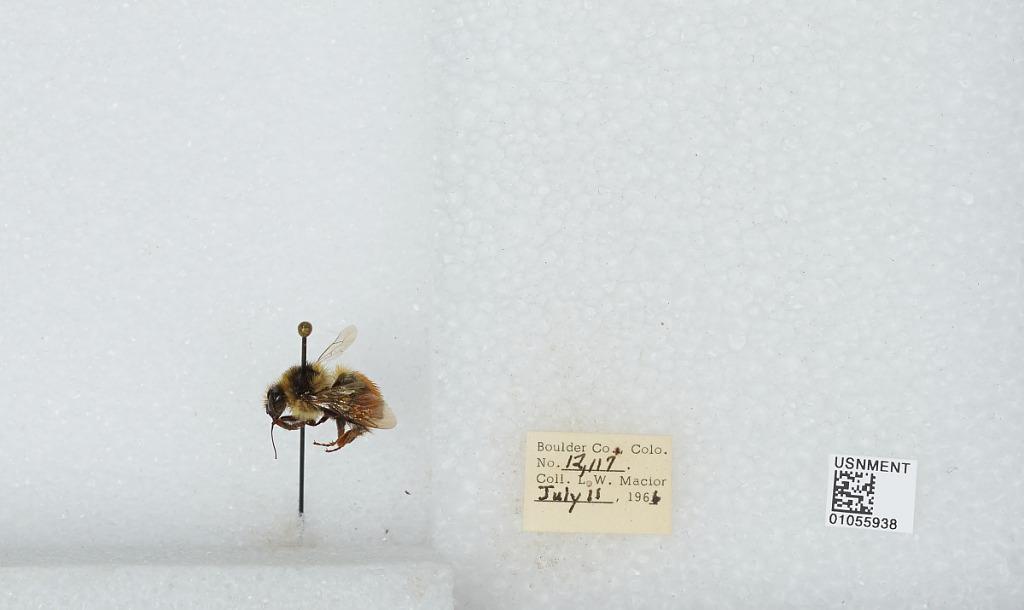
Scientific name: Bombus (Pyrobombus) bifarius Cresson
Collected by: L. Macior
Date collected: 1966-7-11
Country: United States
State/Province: Colorado
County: Boulder
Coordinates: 40.09, -105.36